Philippe Le Guillou

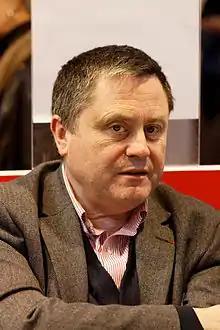
Guillou in 2011

Philippe Le Guillou is a French writer. He was born in Finistère on 12 August 1959. A prolific writer, he has published around 40 books, including fiction and non-fiction. He won the Prix Médicis for "Les Sept Noms du peintre" and the Prix Mediterranee for "La Rumeur du soleil".